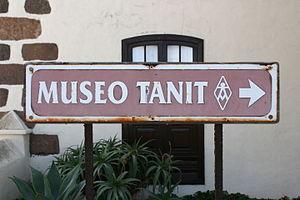
Tanit ou Tinnit est une déesse punique et libyque chargée, selon les croyances berbères et carthaginoises, de veiller à la fertilité, aux naissances et à la croissance.